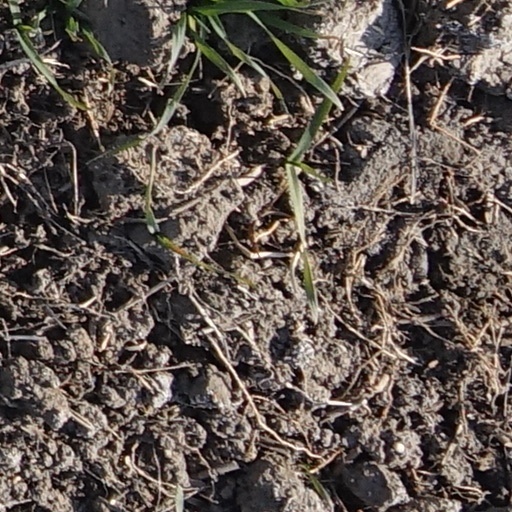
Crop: wheat